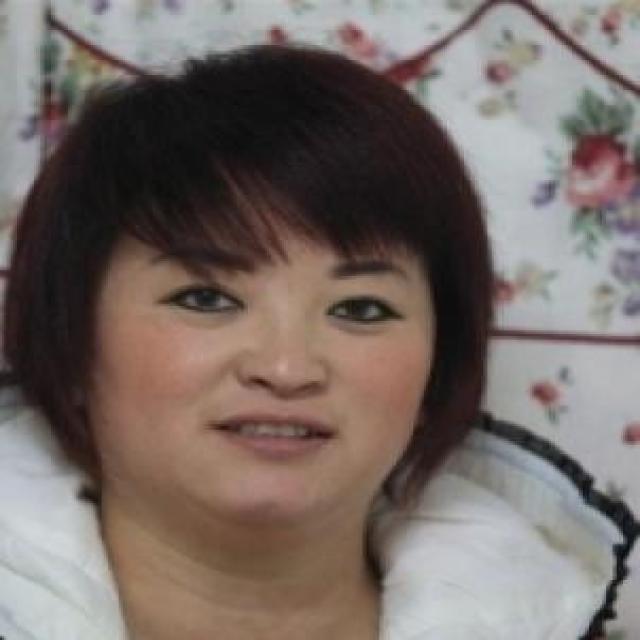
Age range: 21-44